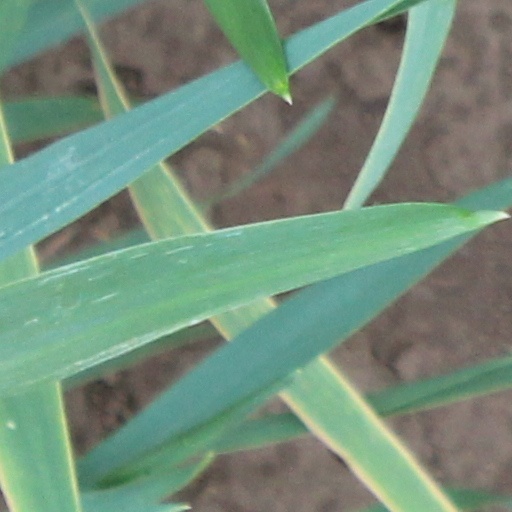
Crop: wheat